Tamil Nadu

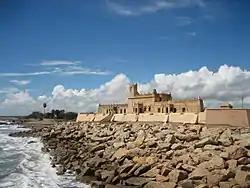
Fort Dansborg at Tharangambadi, built by the Danes

Europeans started to establish trade centres from the 16th century along the eastern coast. The Portuguese arrived in 1522 and built a port named São Tomé near present-day Mylapore in Madras. In 1609, the Dutch established a settlement in Pulicat and the Danes had their establishment in Tharangambadi. On 20 August 1639, Francis Day of the British East India Company met with the Vijayanager emperor Peda Venkata Raya and obtained a grant for land on the Coromandel coast for their trading activities. A year later, the company built Fort St. George, the first major English settlement in India, which became the nucleus of the British Raj in the region. By 1693, the French established trading posts at Pondichéry. In September 1746, the French captured Madras during the Battle of Madras. The British regained control of Madras in 1749 through the Treaty of Aix-la-Chapelle and resisted a French siege attempt in 1759. The British and French competed to expand the trade which led to Battle of Wandiwash in 1760 as part of the Seven Years' War. The Nawabs of the Carnatic surrendered much of their territory to the British East India Company in the north and bestowed tax revenue collection rights in the South, which led to constant conflicts with the Palaiyakkarars known as the Polygar Wars. Puli Thevar was one of the earliest opponents, joined later by Rani Velu Nachiyar of Sivagangai and Kattabomman of Panchalakurichi in the first series of Polygar wars. The Maruthu brothers along with Oomaithurai, the brother of Kattabomman, formed a coalition with Dheeran Chinnamalai and Kerala Varma Pazhassi Raja, which fought the British in the Second Polygar War. In the later 18th century, the Mysore kingdom captured parts of the region and engaged in constant fighting with the British which culminated in the four Anglo-Mysore Wars.